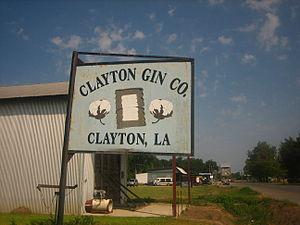
Clayton est uine ville américaine située dans la paroisse de Concordia dans l'État de la Louisiane. Au recensement de 2010, sa population était de 711 habitants.